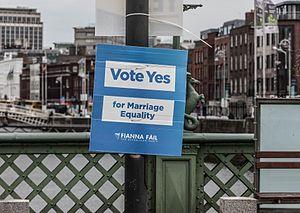
Le référendum irlandais sur le mariage homosexuel a lieu le 22 mai 2015 en République d'Irlande. Les électeurs se prononcent à 62 % pour l'adoption du 34ᵉ amendement de la Constitution de l'Irlande afin de permettre aux couples de même sexe de se marier.